Ulrich Seibert

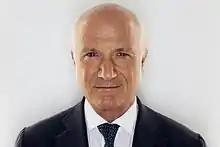
Ulrich Seibert © Jurgen Ostarhild

Ulrich Seibert (born August 8, 1954, in Karlsruhe) is a German jurisprudent, he was head of the division for German company law and corporate governance at the Federal Ministry of Justice and Consumer Protection in Berlin until 8. 2020, and was an honorary professor for economic law at the faculty of law of the Heinrich-Heine University of Düsseldorf.